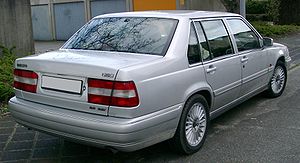
Volvo 900-serie / Modelhistorie
Volvo 900-serien var en serie af personbiler i den øvre mellemklasse fra Volvo.